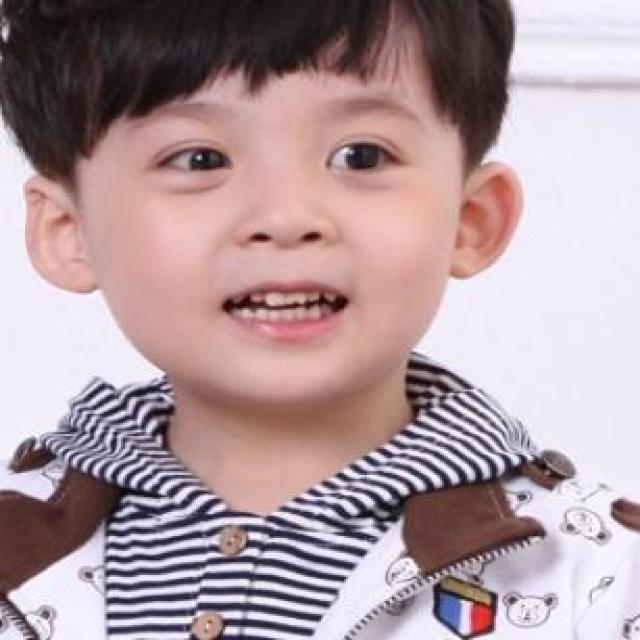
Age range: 0-12